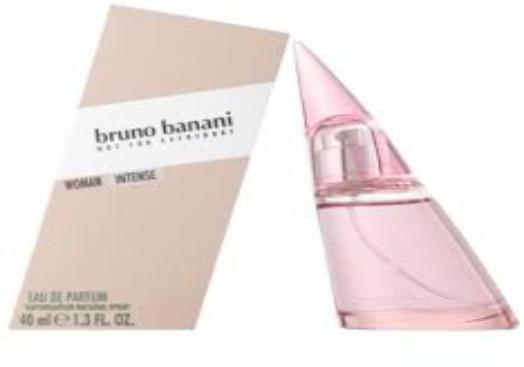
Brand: Bruno Banani
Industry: Necessities